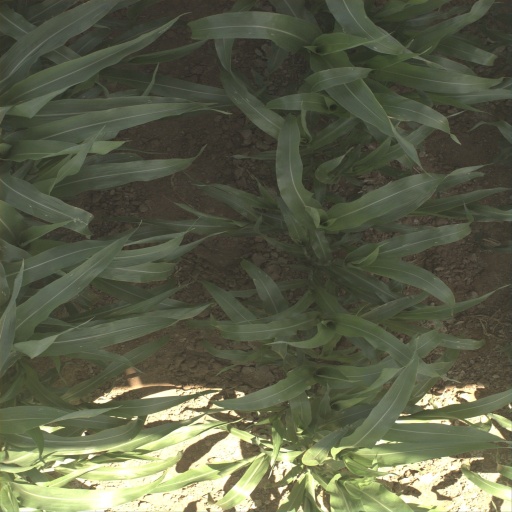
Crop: sorghum